Washington International Trade Association

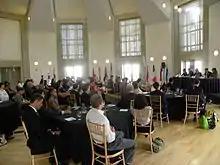
A Trade in the Americas Panel and World Cup Kickoff Celebration was hosted in the Ronald Reagan Building and International Trade Center on June 8, 2010.

Beginning in 2010, WITF and WITA began to organize the Governors and Ambassadors World Trade Reception. The event is attended by officials from the Office of the United States Trade Representative, and also executives from companies looking to expand their international trade networks.